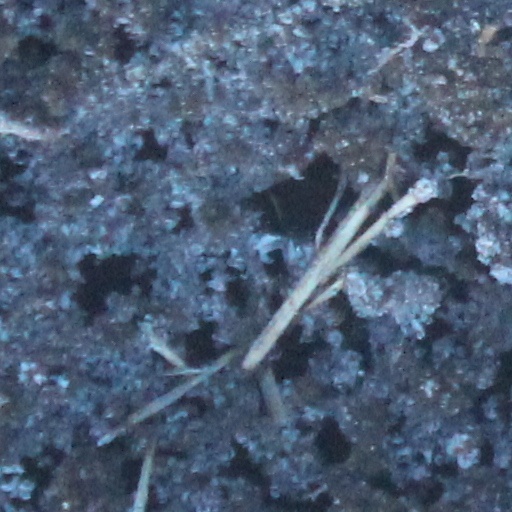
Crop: wheat